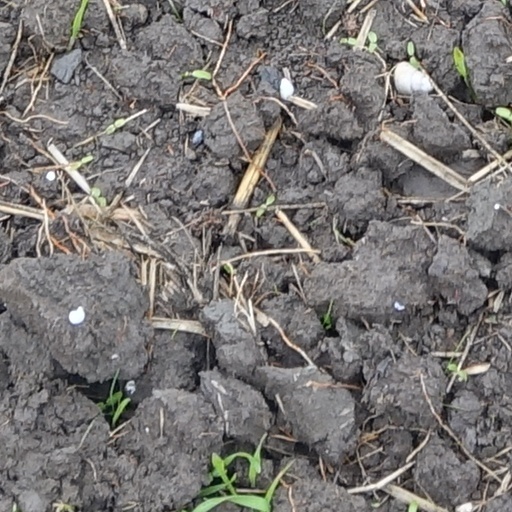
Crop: wheat